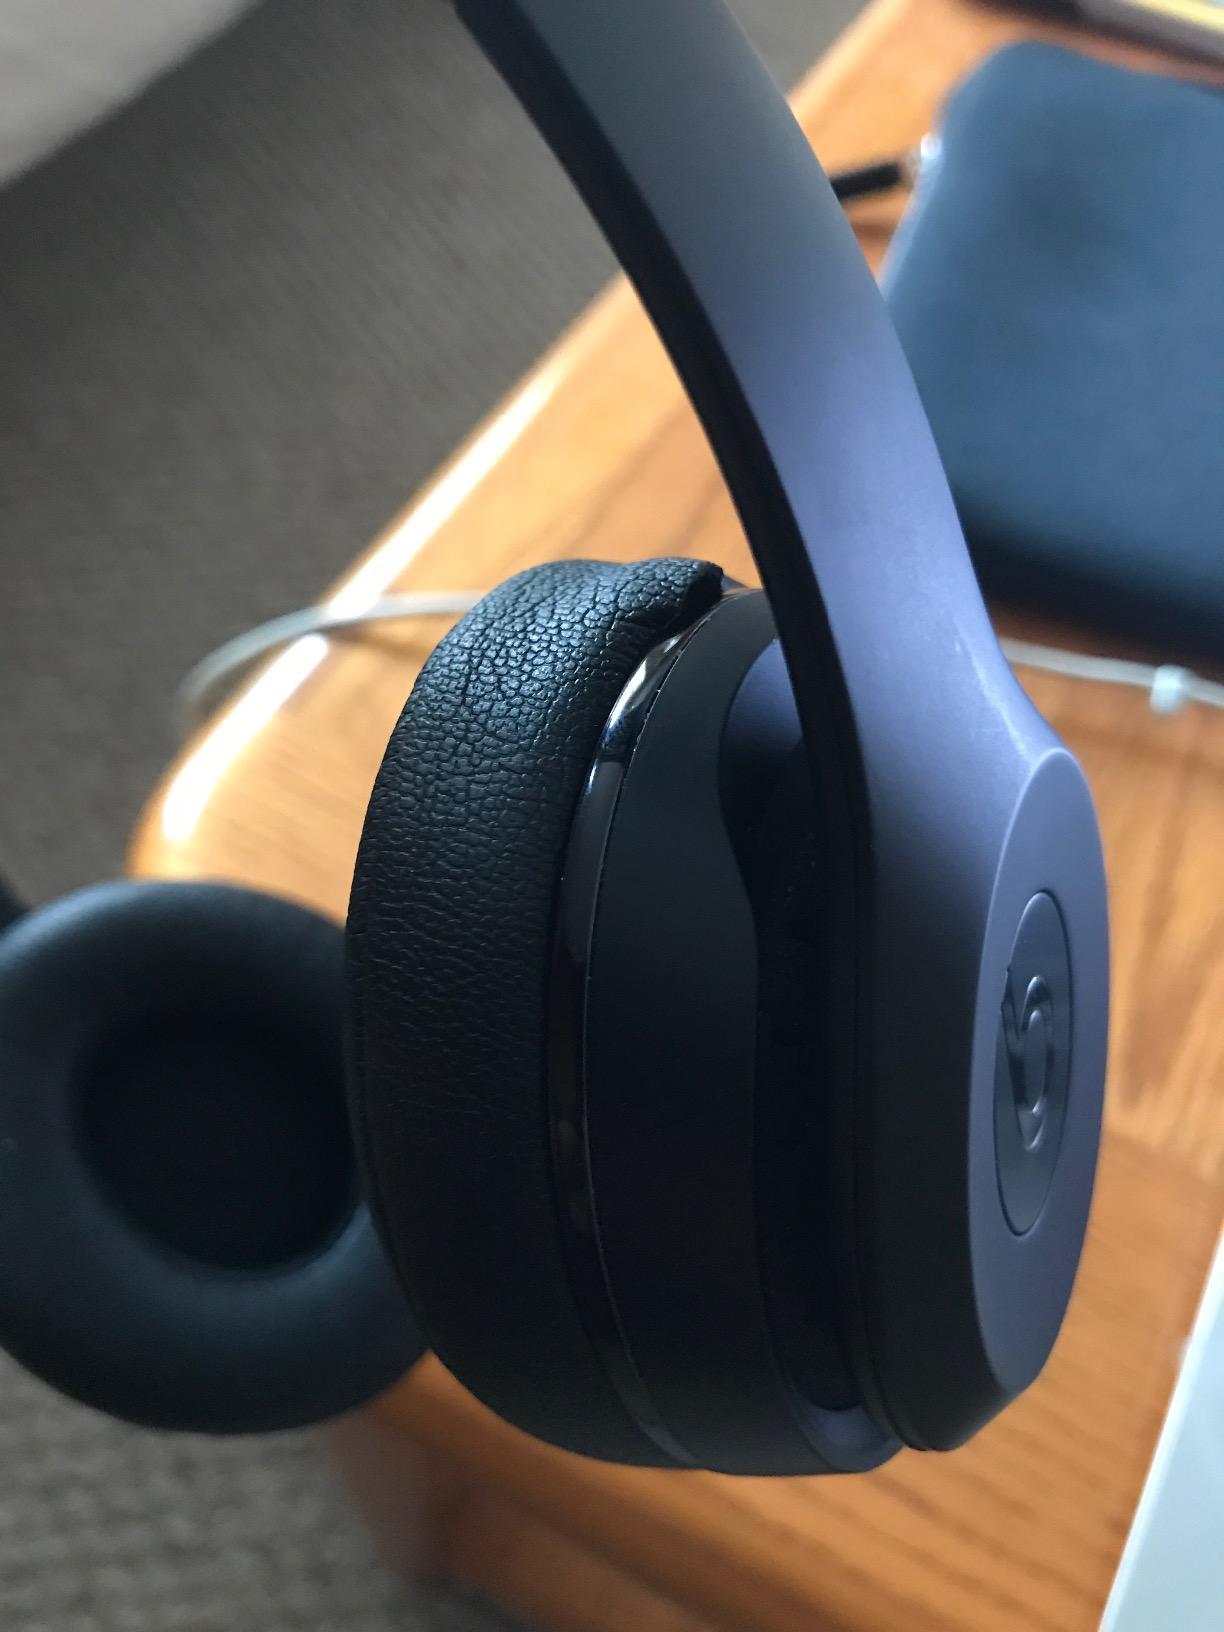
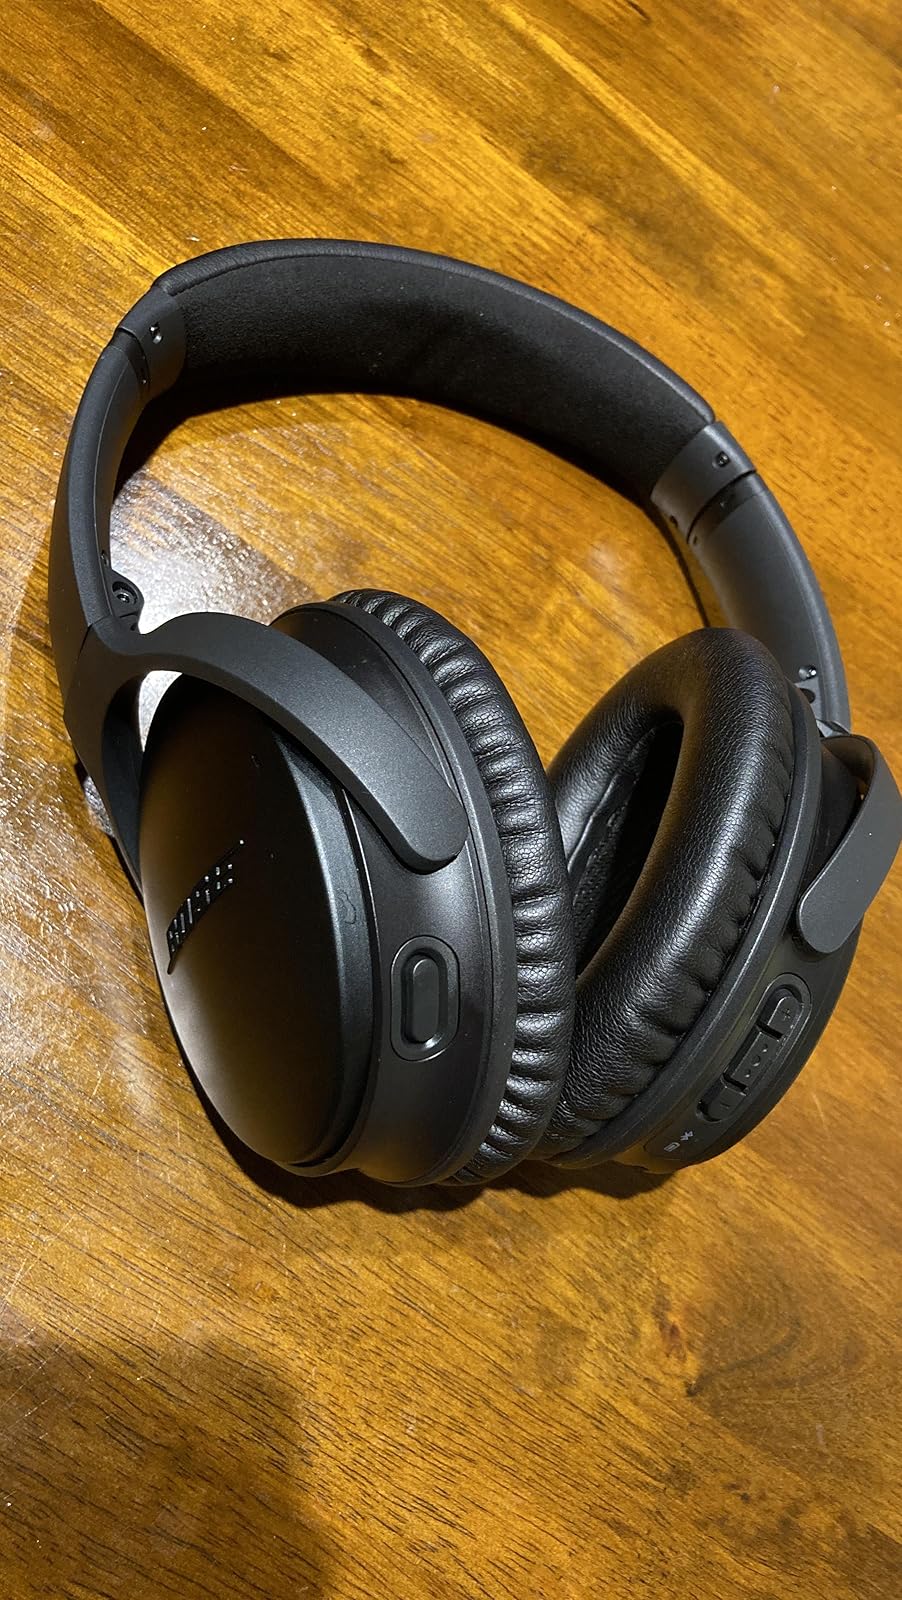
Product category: headphones
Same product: no